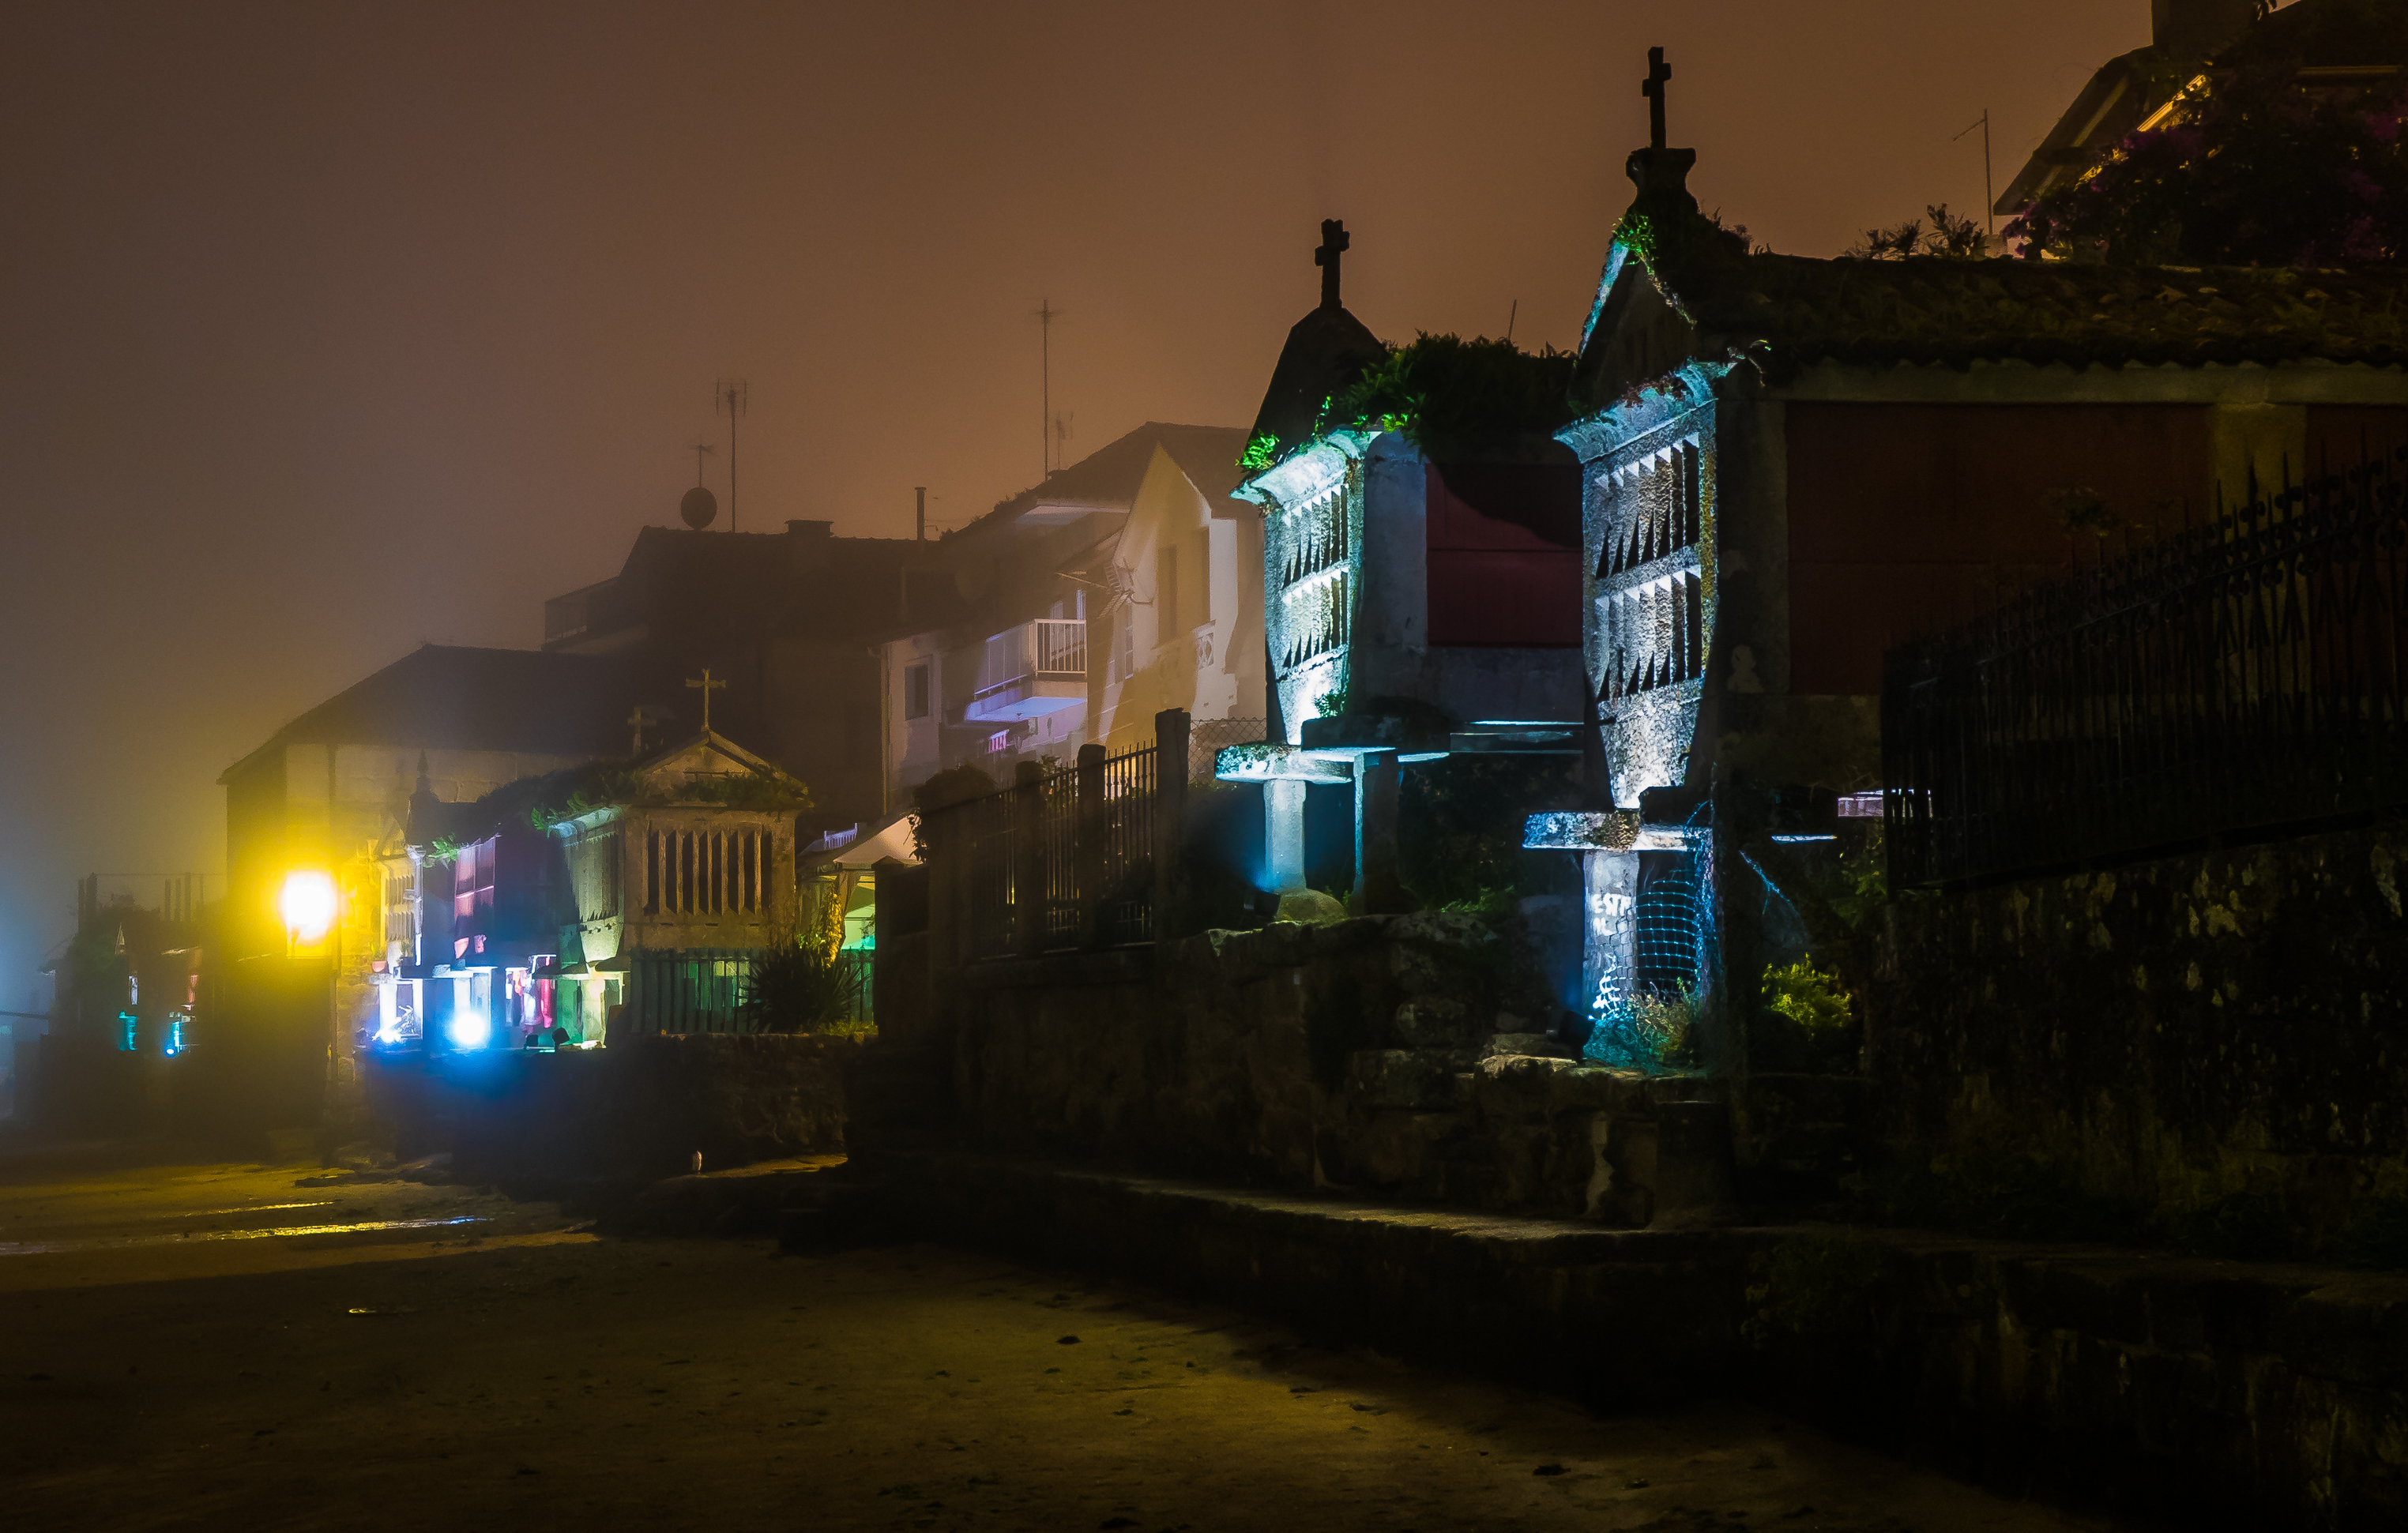
landscape, light, fog, night, house, morning, town, city, cityscape, dusk, evening, darkness, lighting, waterway, spain, galicia, niebla, pontevedra, combarro, paisajes, lumixfz1000, fz1000, espana, ggl1, xovesphoto, nocturnas, panasoniclumixfz1000, urban area, human settlement